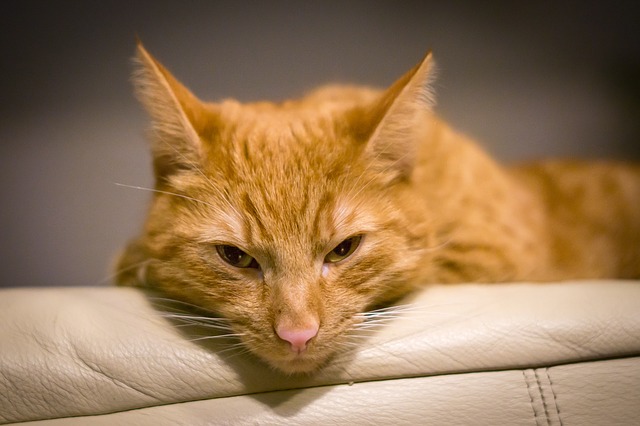
Label: gatto